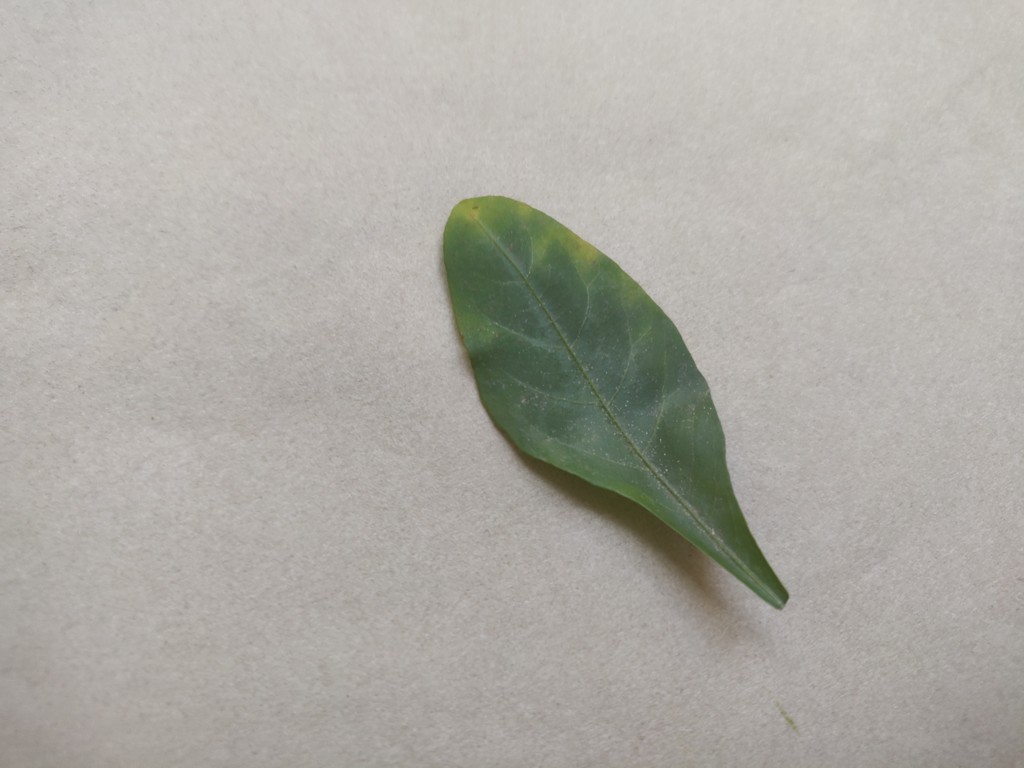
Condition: Unhealthy
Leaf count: single
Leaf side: front